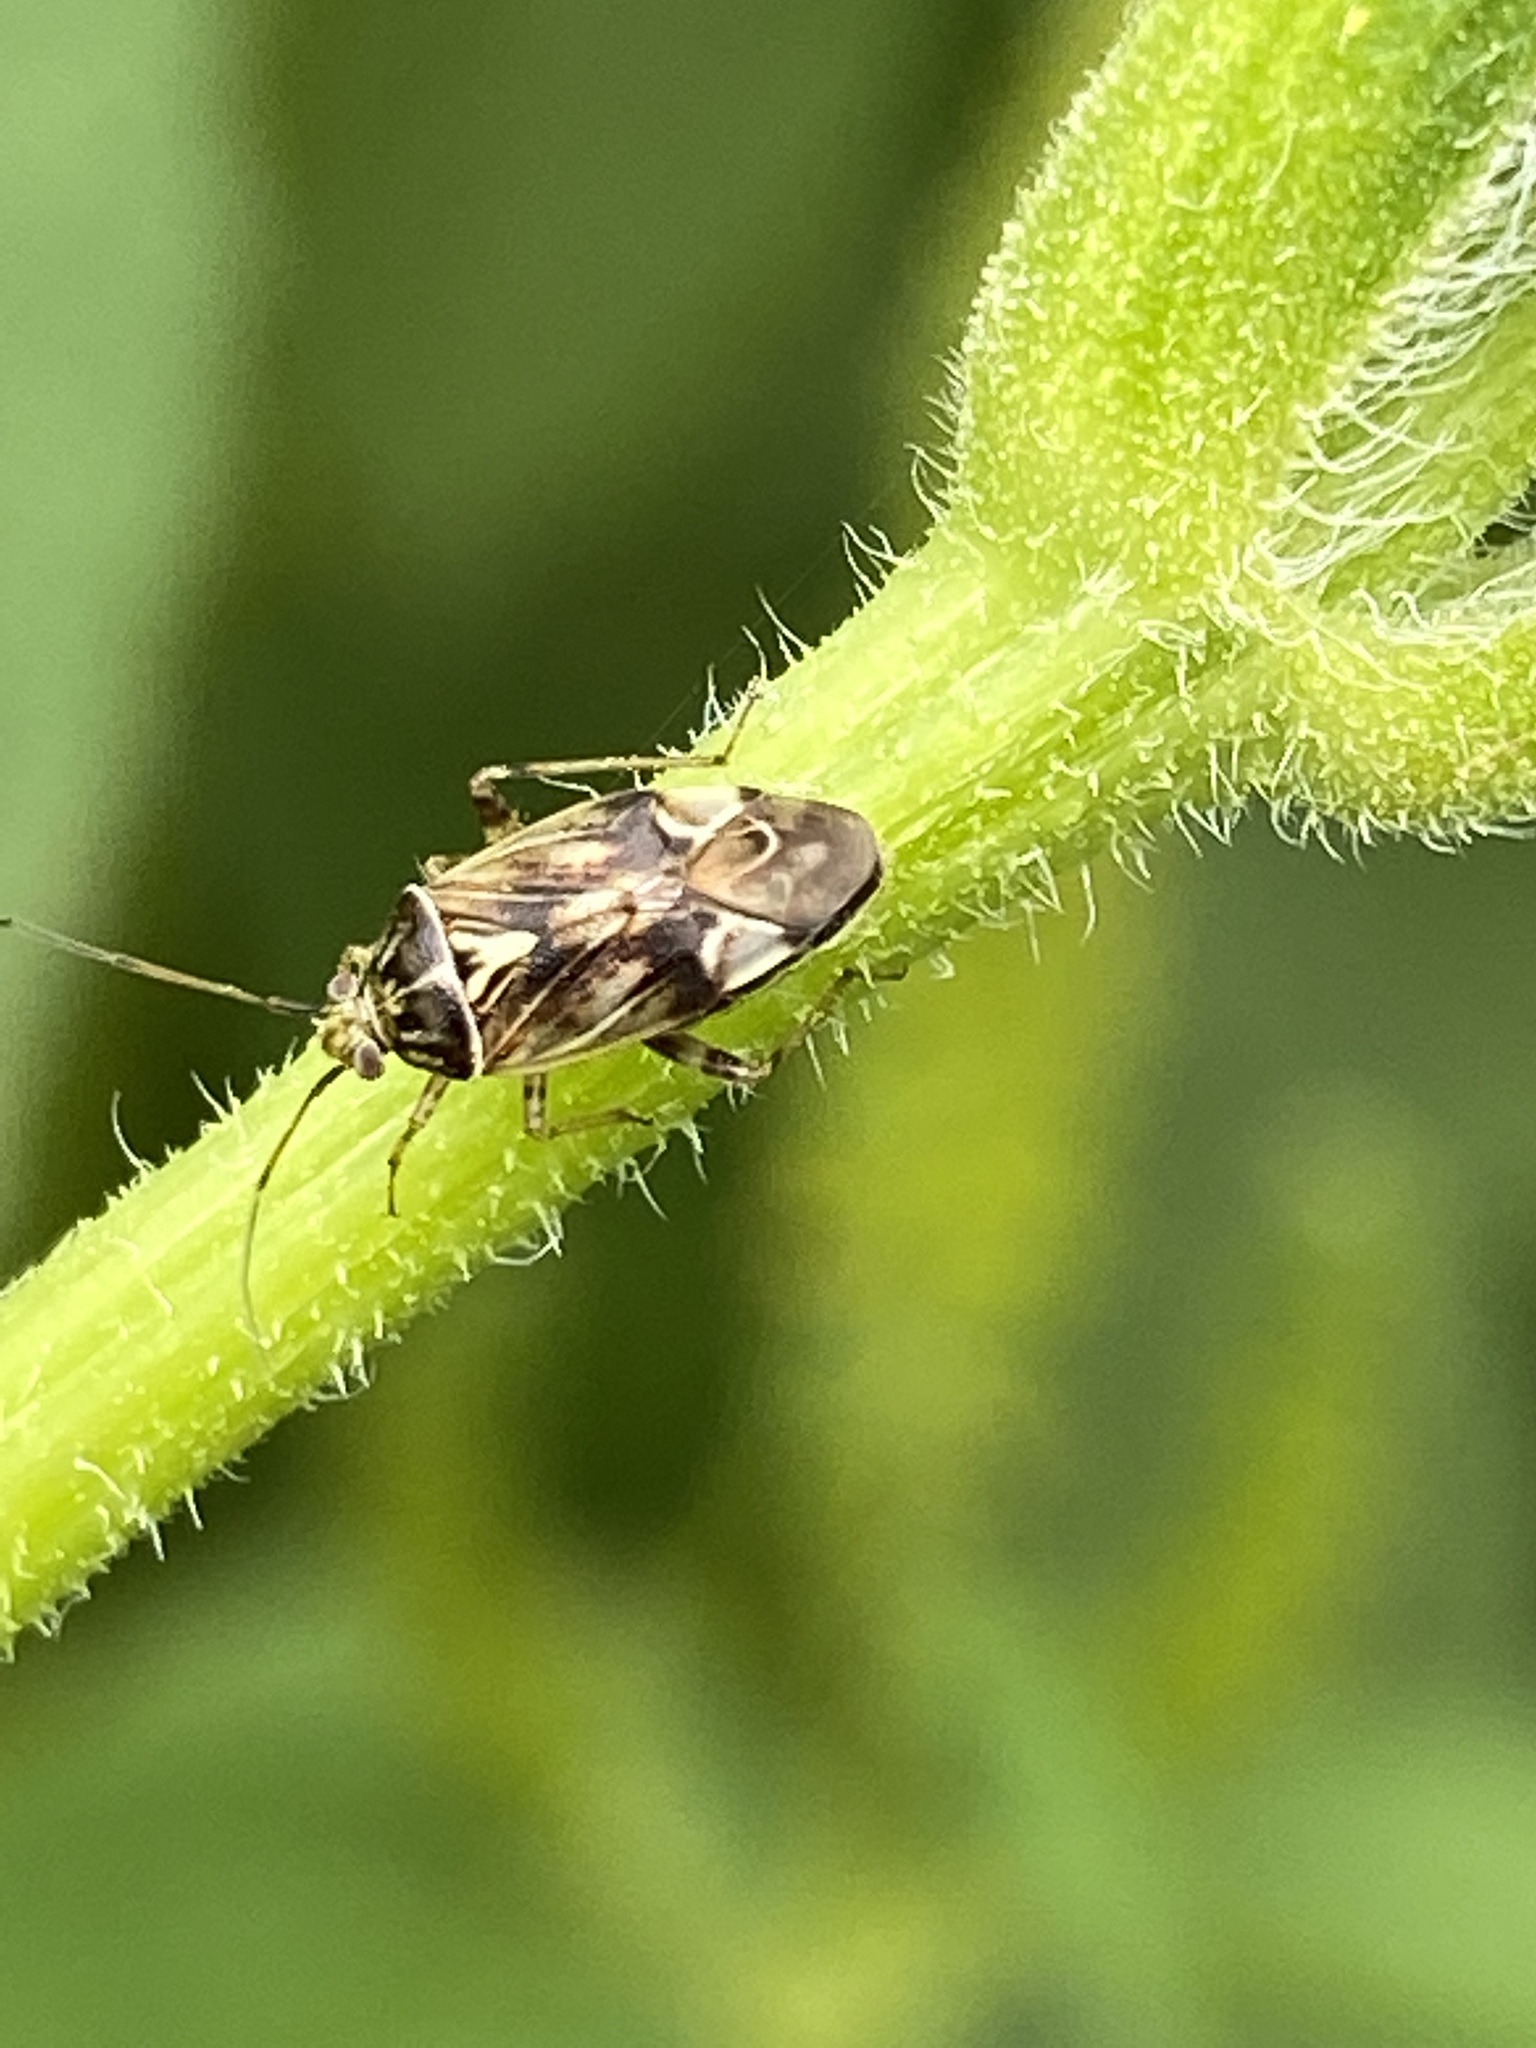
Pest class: lygus_bug